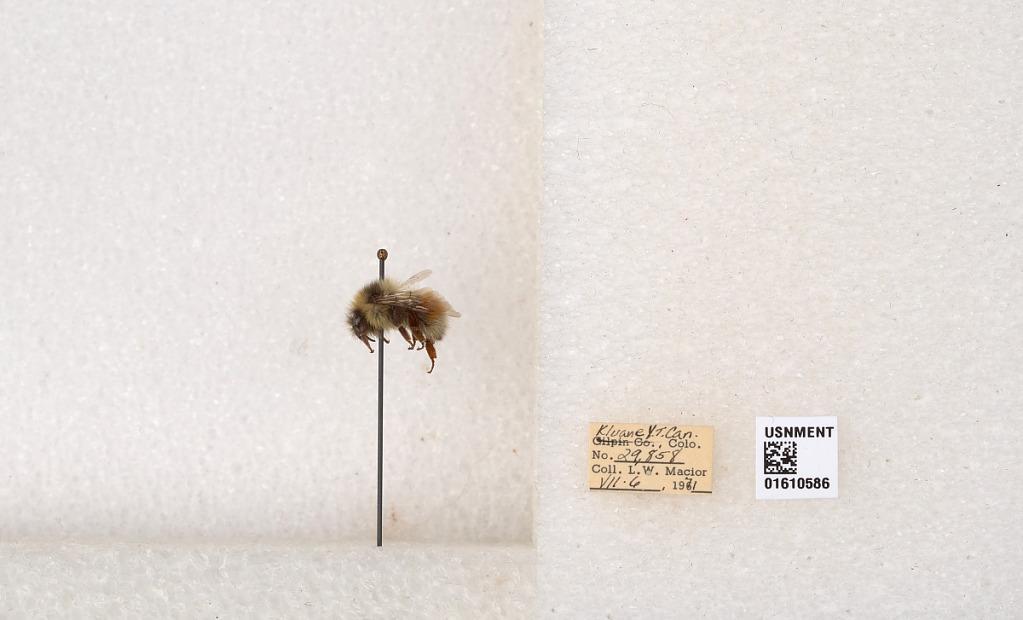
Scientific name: Bombus (Pyrobombus) sylvicola Kirby
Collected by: L. Macior
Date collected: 1971-7-6
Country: Canada
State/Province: Yukon Territory
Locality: Kluane National Park and Reserve
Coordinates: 60.7493, -139.504